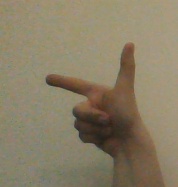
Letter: yaa